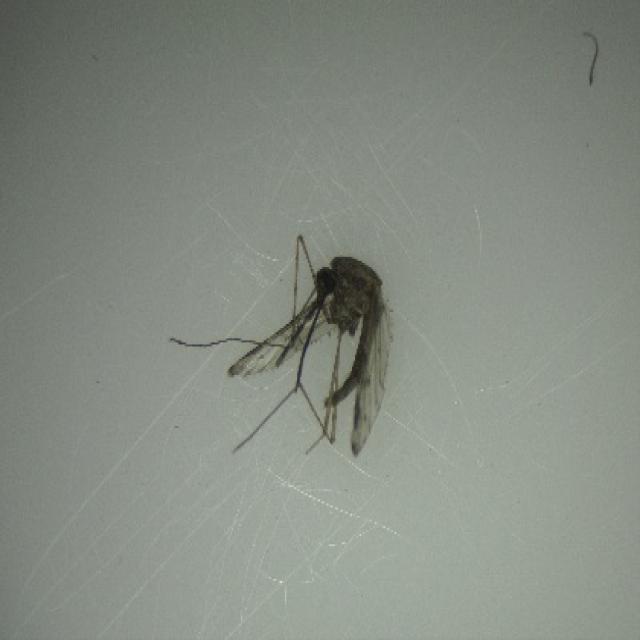
Species: anopheles_sinensis